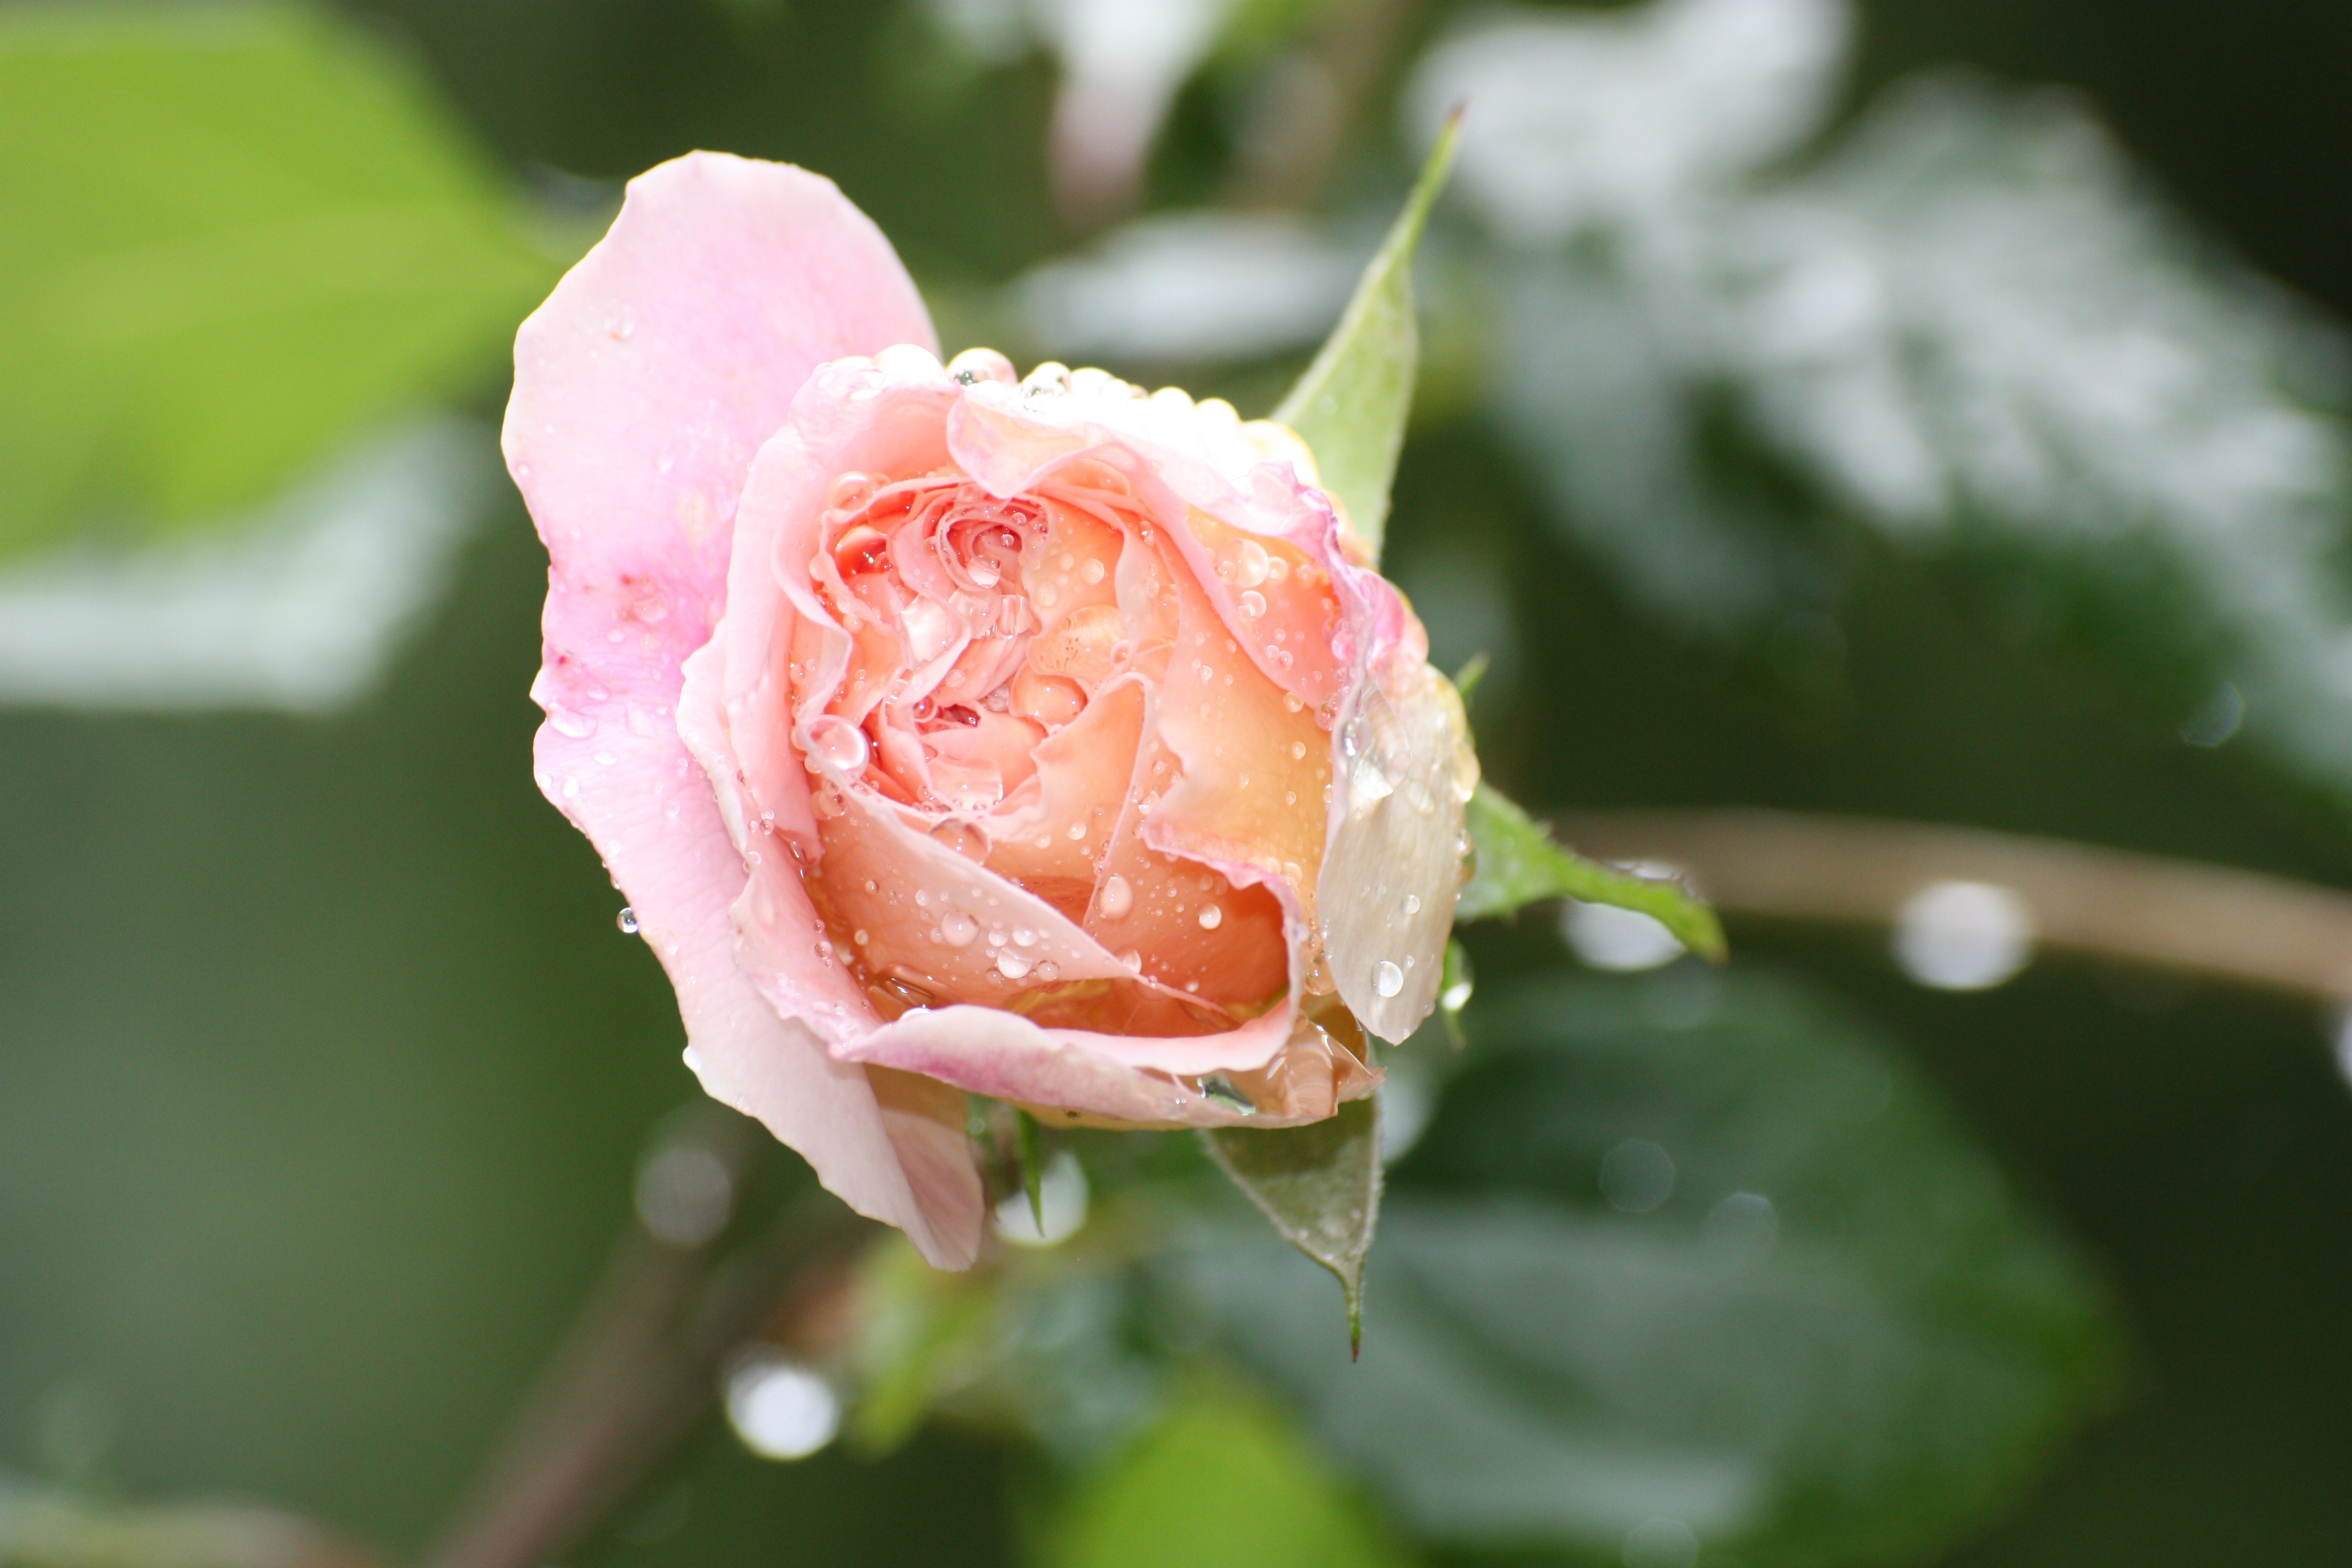
nature, blossom, plant, flower, petal, bloom, raindrop, rose, romantic, pink, flora, flowers, close up, beauty, pink rose, bud, drop of water, fragrance, rose bloom, macro photography, rose blooms, pink roses, flowering plant, garden roses, rose family, plant stem, land plant, rosa centifolia, rose order